Tullymurry railway station

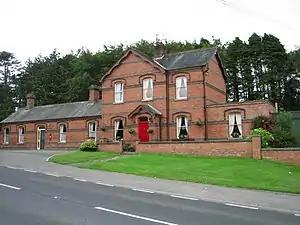
Tullymurry railway station

Tullymurry railway station was on the Belfast and County Down Railway which ran from Belfast to Newcastle, County Down in Northern Ireland.